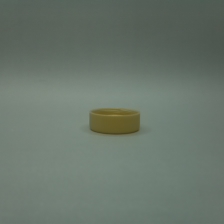
Color: yellow/gold
Cap type: standard cap